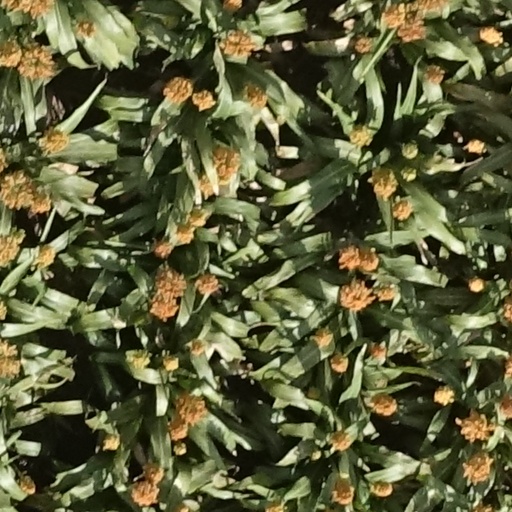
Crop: sorghum